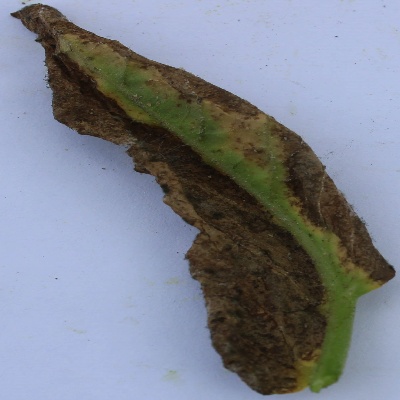
Crop: Tomato
Condition: leaf blight